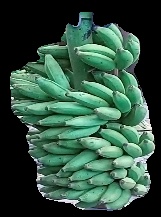
Variety: elakki-bale
Grade: grade1